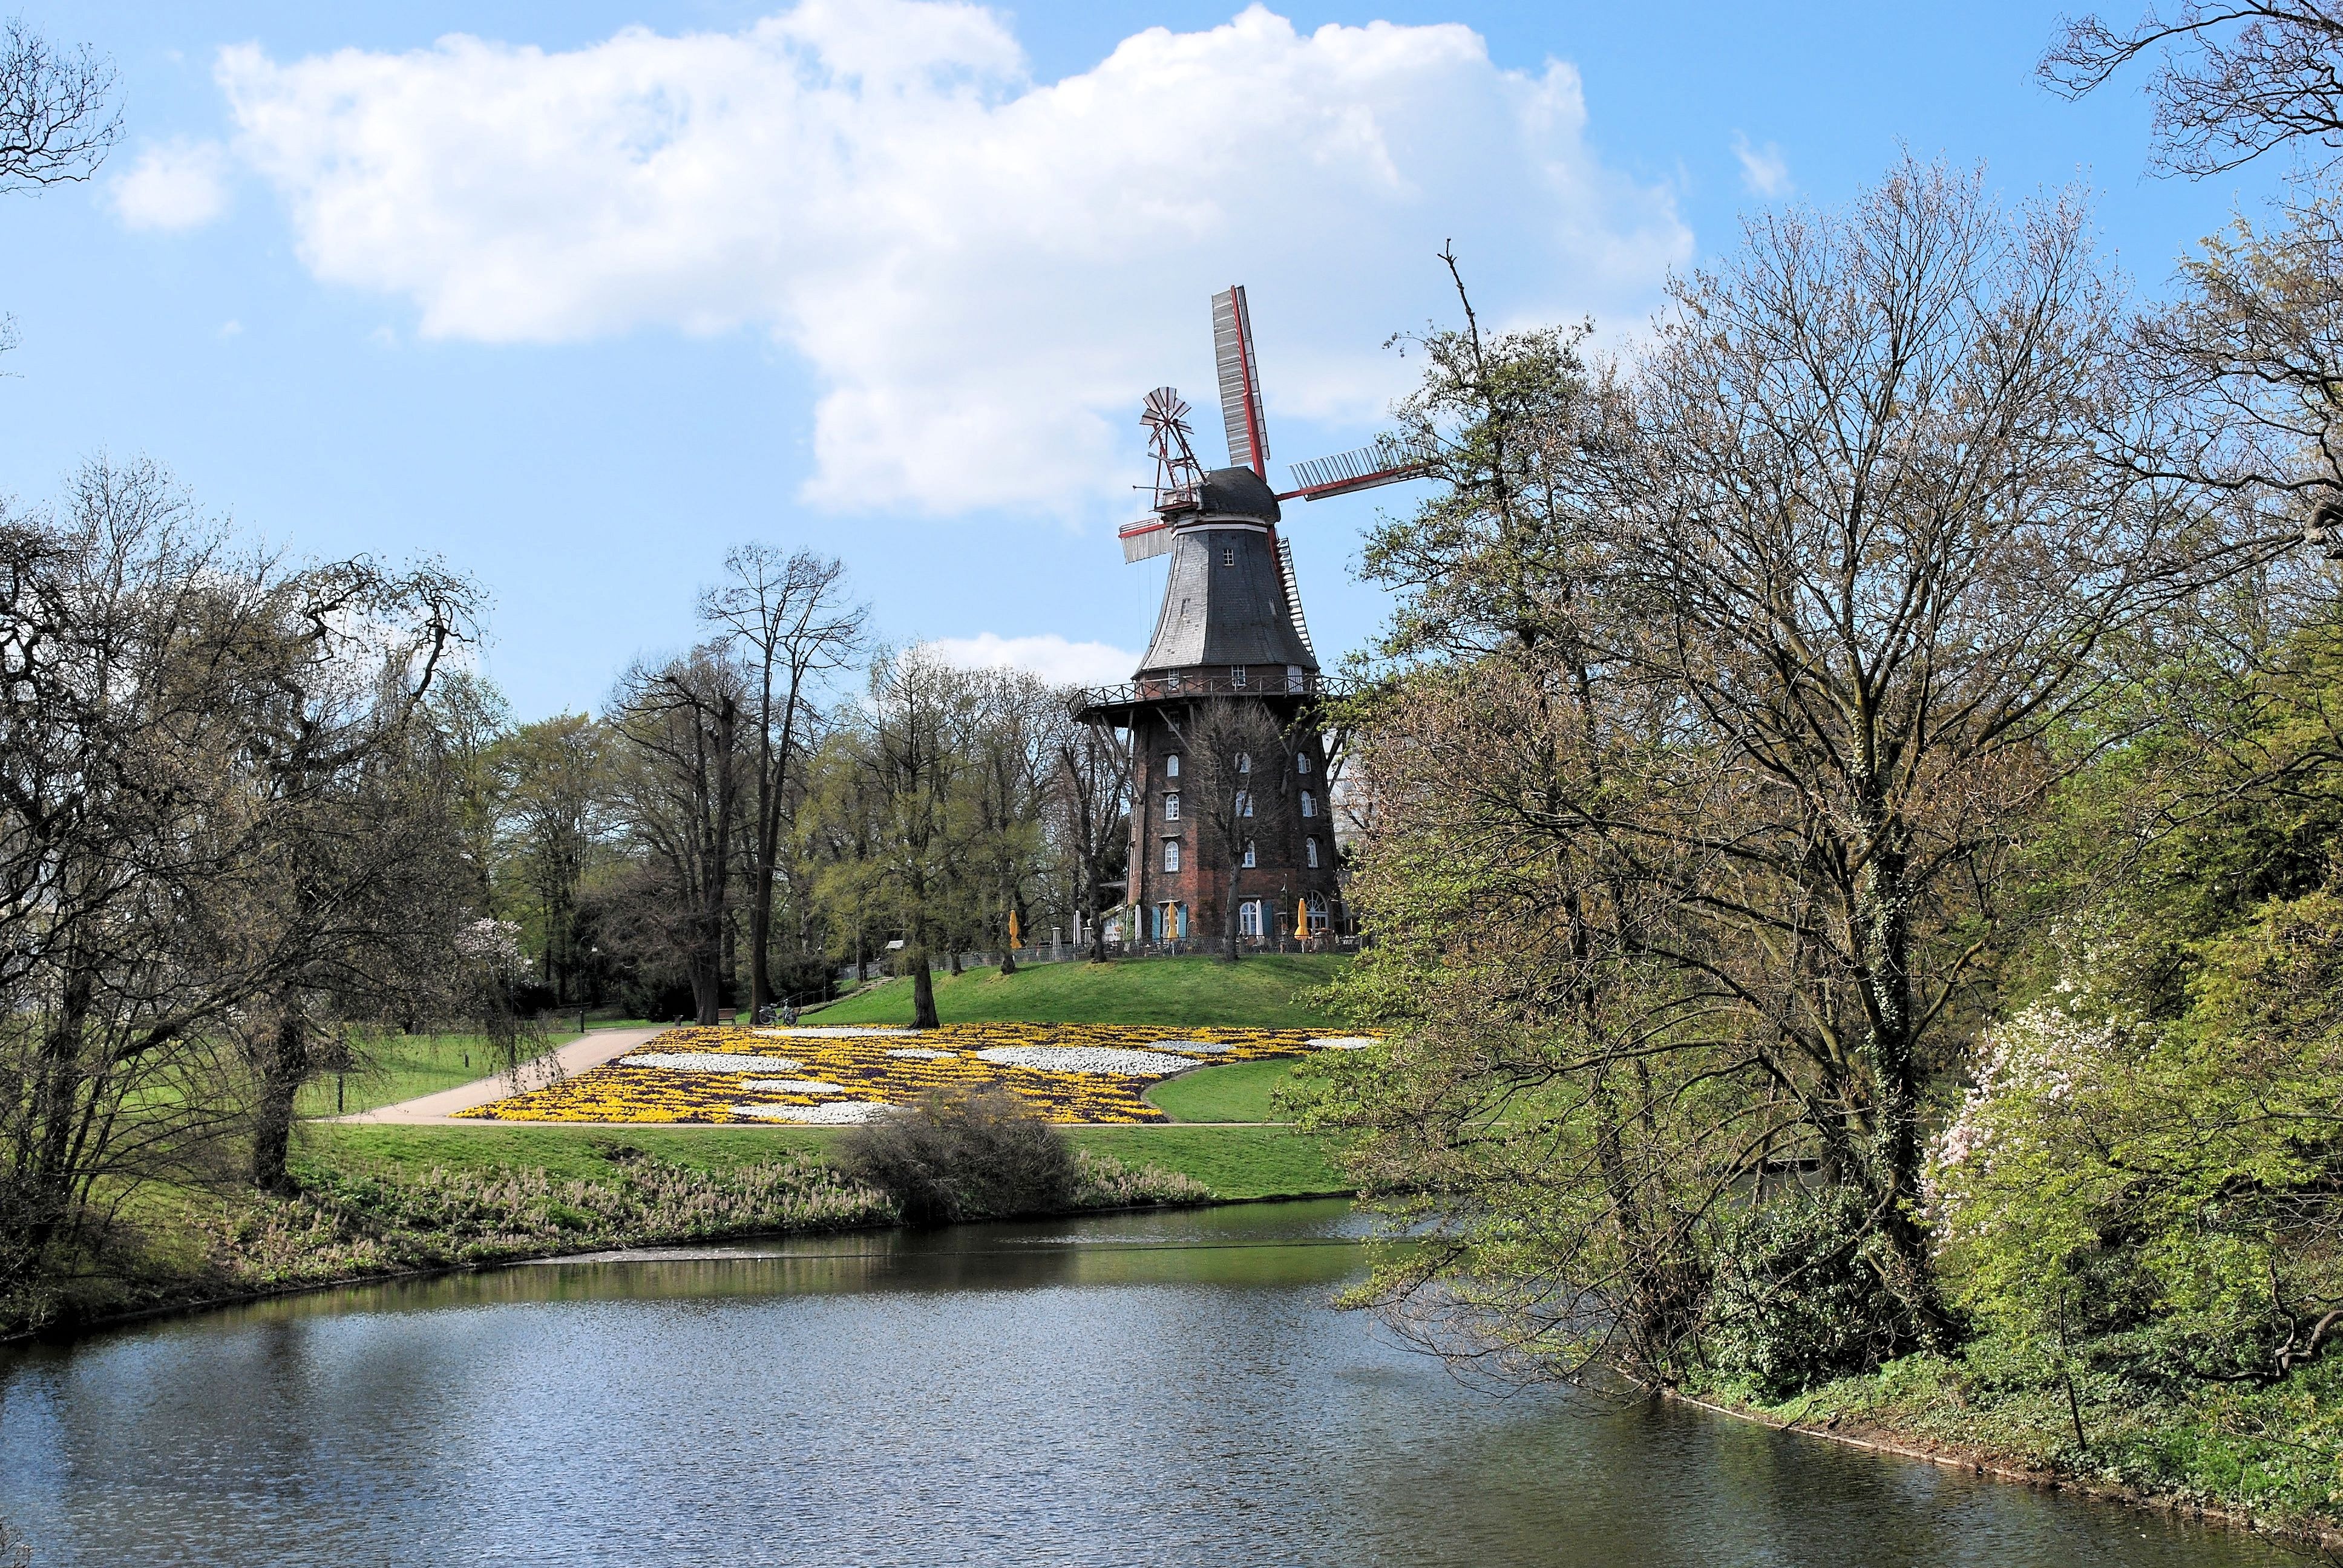
tree, water, windmill, chateau, river, tower, park, waterway, trees, mill, relaxation, rural area, bremen b rgerpark